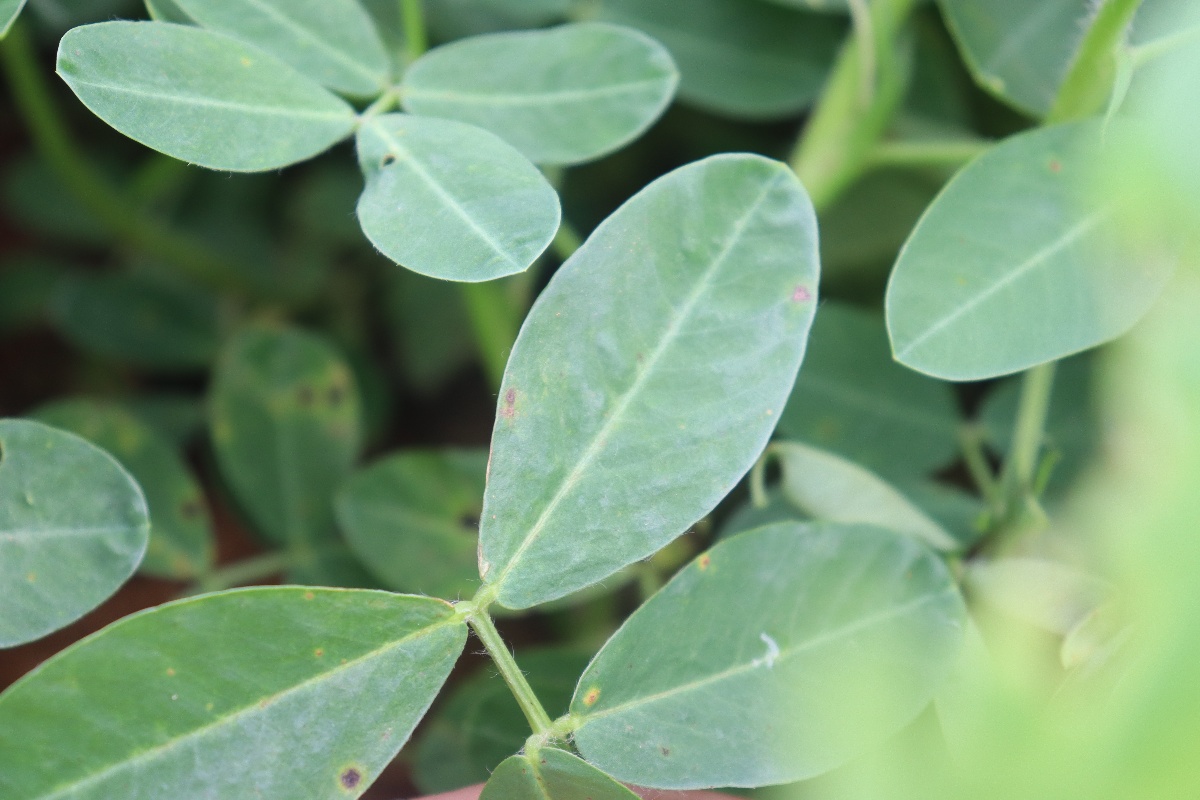
Label: early_leaf_spot